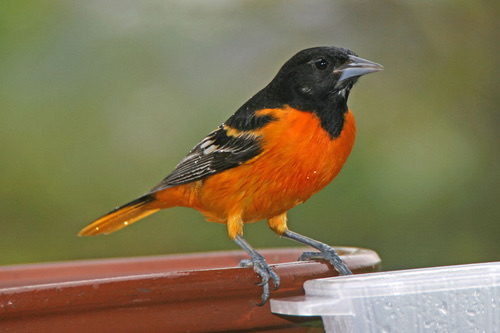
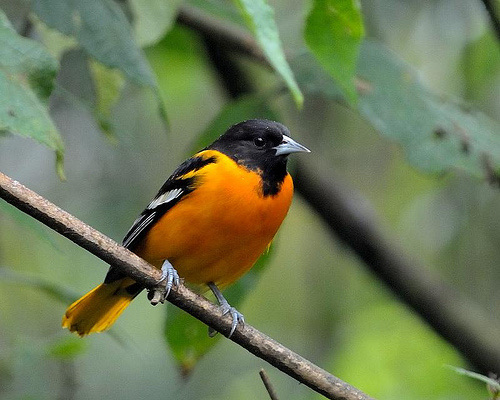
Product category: misc
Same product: yes